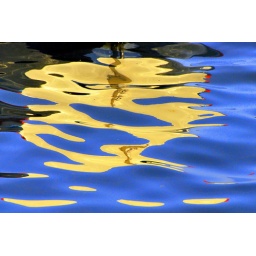
Traditional fishing boat reflected in the water of Zakynthos harbour, Greece.